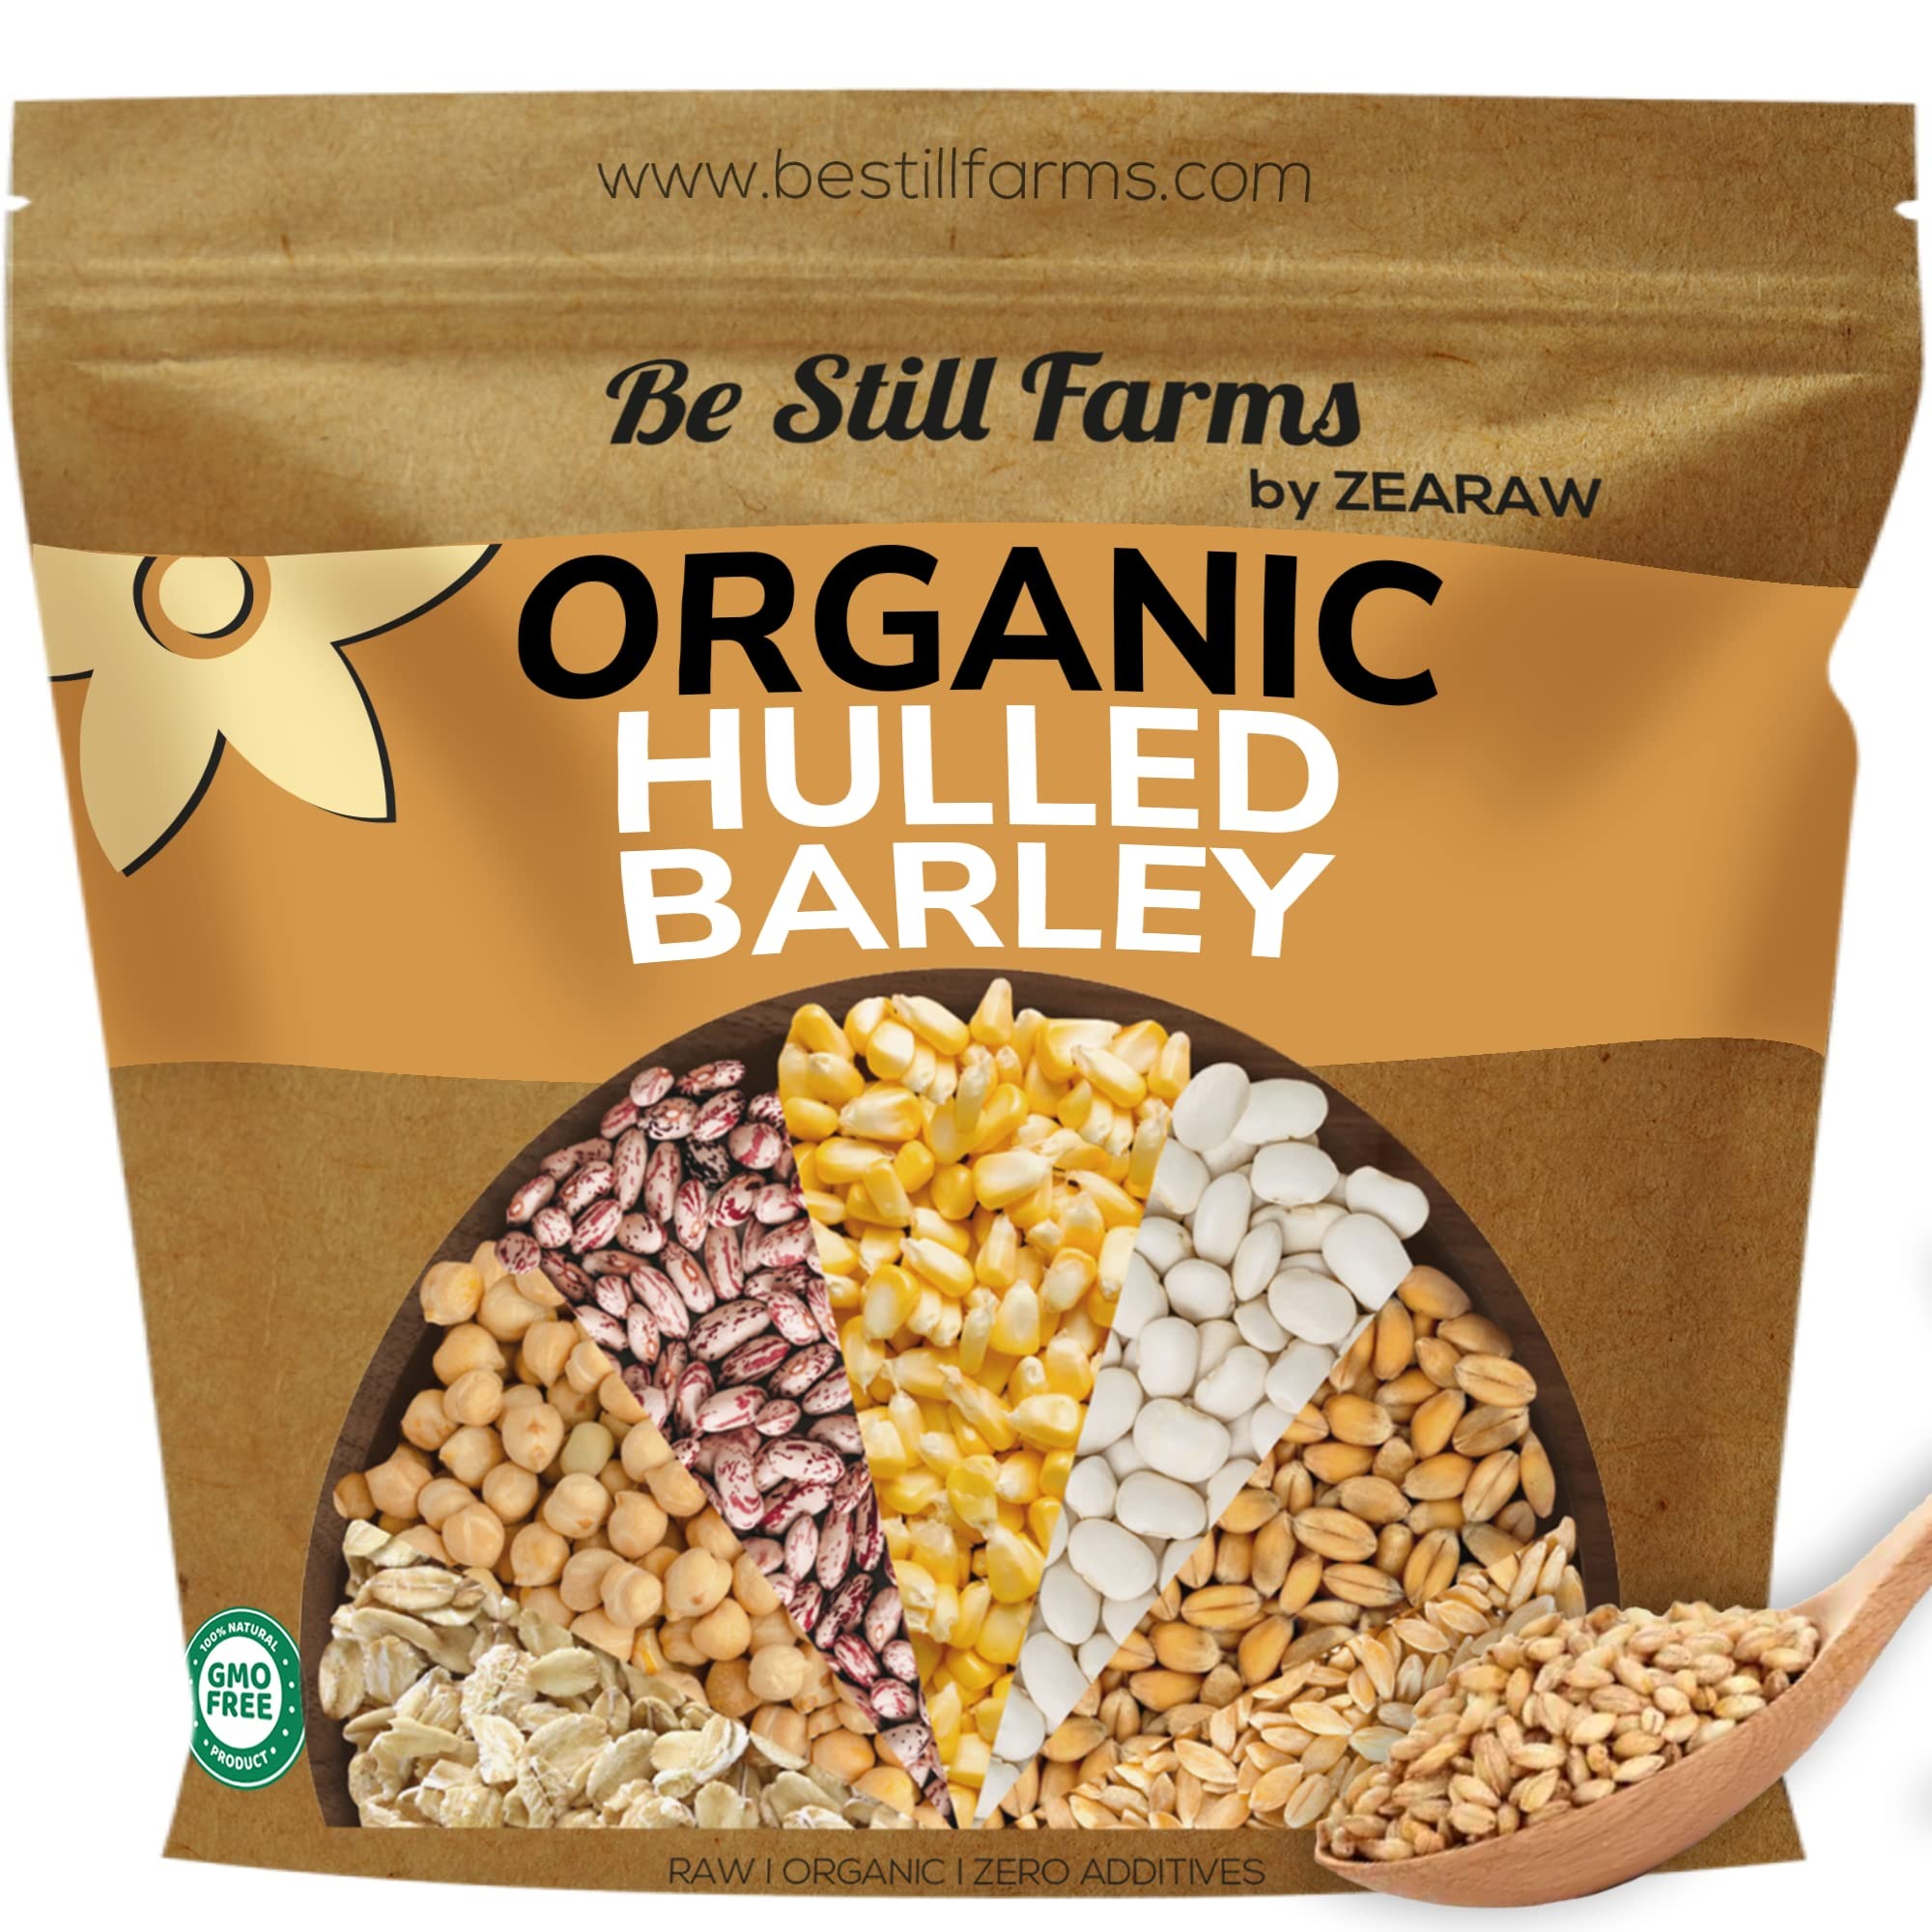
Item Name: Be Still Farms Organic Hulled Barley Grain (4.8lb) - Whole Barley Groat Seed Bulk - Great for Soup, Flour, Cereal, Home Brewing, Grinding - High in Fiber | USA Grown | USDA Certified | Vegan | Non-GMO
Bullet Point 1: ORGANIC BARLEY GRAIN: you receive1 bag of Be Still Farms Organic Hulled Barley (4.8 pounds); Kickoff your morning routine by cooking pot barley porridge for a delicious hot breakfast cereal;
Bullet Point 2: SIMPLY DELICIOUS: Malted barley is perfectly suited for home brewing beer and whiskey, and can be used to produce your own vinegar or natural unrefined sweetener; Easy to storage: no refrigeration is necessary;
Bullet Point 3: NATURALLY ORGANIC: Our pure hulled barley berries are Certified USDA Organic, Non-GMO, Vegan, Vegetarian, and 100% Whole Grain; No artificial flavors, colors or preservatives; 0g of Sugar and 0mg of Sodium;
Bullet Point 4: HEALTHY: Enjoy heart-healthy, plant-based energy high in antioxidants and packed with 8g of Dietary Fiber and 6g of Protein per serving; Naturally low in cholesterol and containing 0g of trans and saturated fats;
Bullet Point 5: PRODUCT OF USA: We are proud to serve only the highest quality ingredients from our independent, family-owned business in North Carolina; Simply re-seal the bag for easy shelf stable storage;
Product Description: <b> MANY TASTY OPTIONS </b> <br> ✅ Hot Breakfast Cereal <br> ✅ Porridge <br> ✅ Salad Topping <br> ✅ Side Dish <br> ✅ Soups or Stews <br> ✅ Baked Breads <br> ✅ Rice Dish Alternative <br> ✅ Stir Fries <br> ✅ Pilafs <br> ✅ Stuffings <br> ✅ Nutrition Bars <br> ✅ Cookies <br> ✅ Homebrewing <br> ✅ Vinegar Production <br> ✅ Natural, Unrefined Sugar Alternative Sweetener <br> ✅ USDA Certified Organic <br> ✅ Non-GMO <br> ✅ Gluten Free <br> ✅ Vegan <br> ✅ Vegetarian <br> ✅ 100% Whole Grain <br> ✅ Antioxidant Rich <br> ✅ Sugar Free <br> ✅ Fat Free <br> ✅ Free of Artificial Flavors, Colors and Preservatives <br> ✅ High In Protein <br> ✅ Excellent Source of Dietary Fiber <br> ✅ Product of USA <br> ✅ Independent, Family Farms <br> ✅ Eco-Friendly Packaging <br> <br> <b> RECOMMENDED USE <br> Hot Breakfast Cereal/Porridge: </b> Boil the water, and add a pinch of salt if desired. Add barley, and bring back up to a boil. Reduce to low heat, cover and cook for about 50 minutes. Take off heat and let it sit for 10 minutes. Serve warm, and enjoy! <br> <b> All Other Uses: </b> Use according to directions of desired recipe. <br> <br> <b> INGREDIENTS </b> <br> 100% Pure, Certified Organic Hulled Barley
Value: 80.0
Unit: Ounce

Price: 23.99